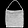
Label: Bag